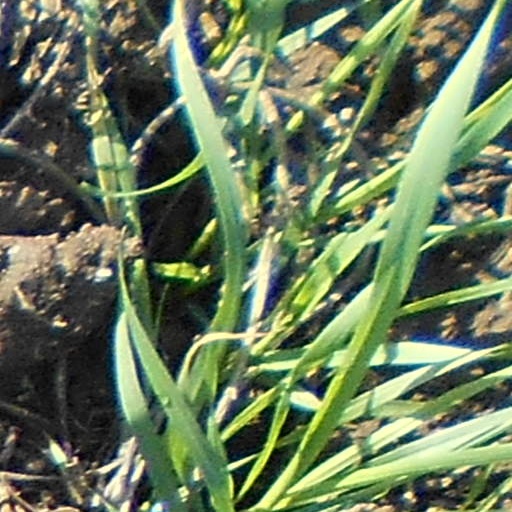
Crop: wheat